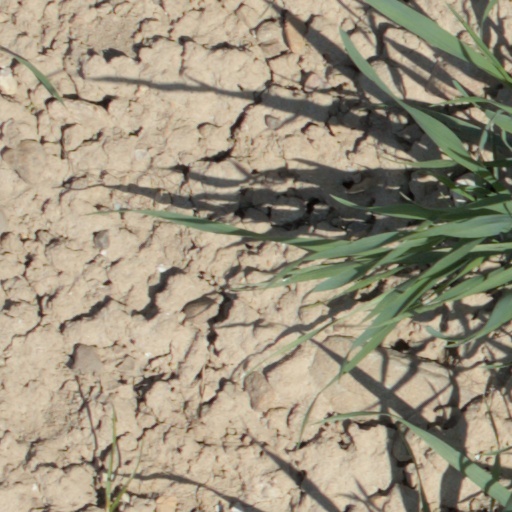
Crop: wheat